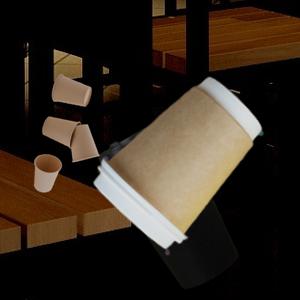
Label: cups